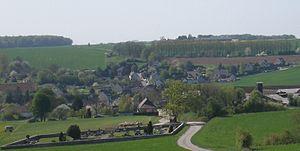
vue générale de lamécourt
Lamécourt est une commune française située dans le département de l'Oise, en région Hauts-de-France. Ses habitants sont appelés les Lamécourtois et les Lamécourtoises.